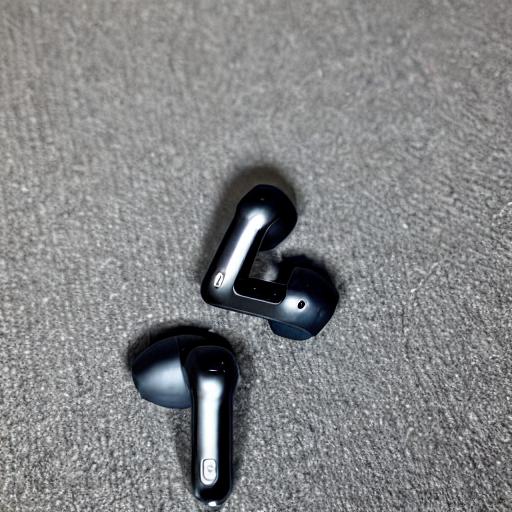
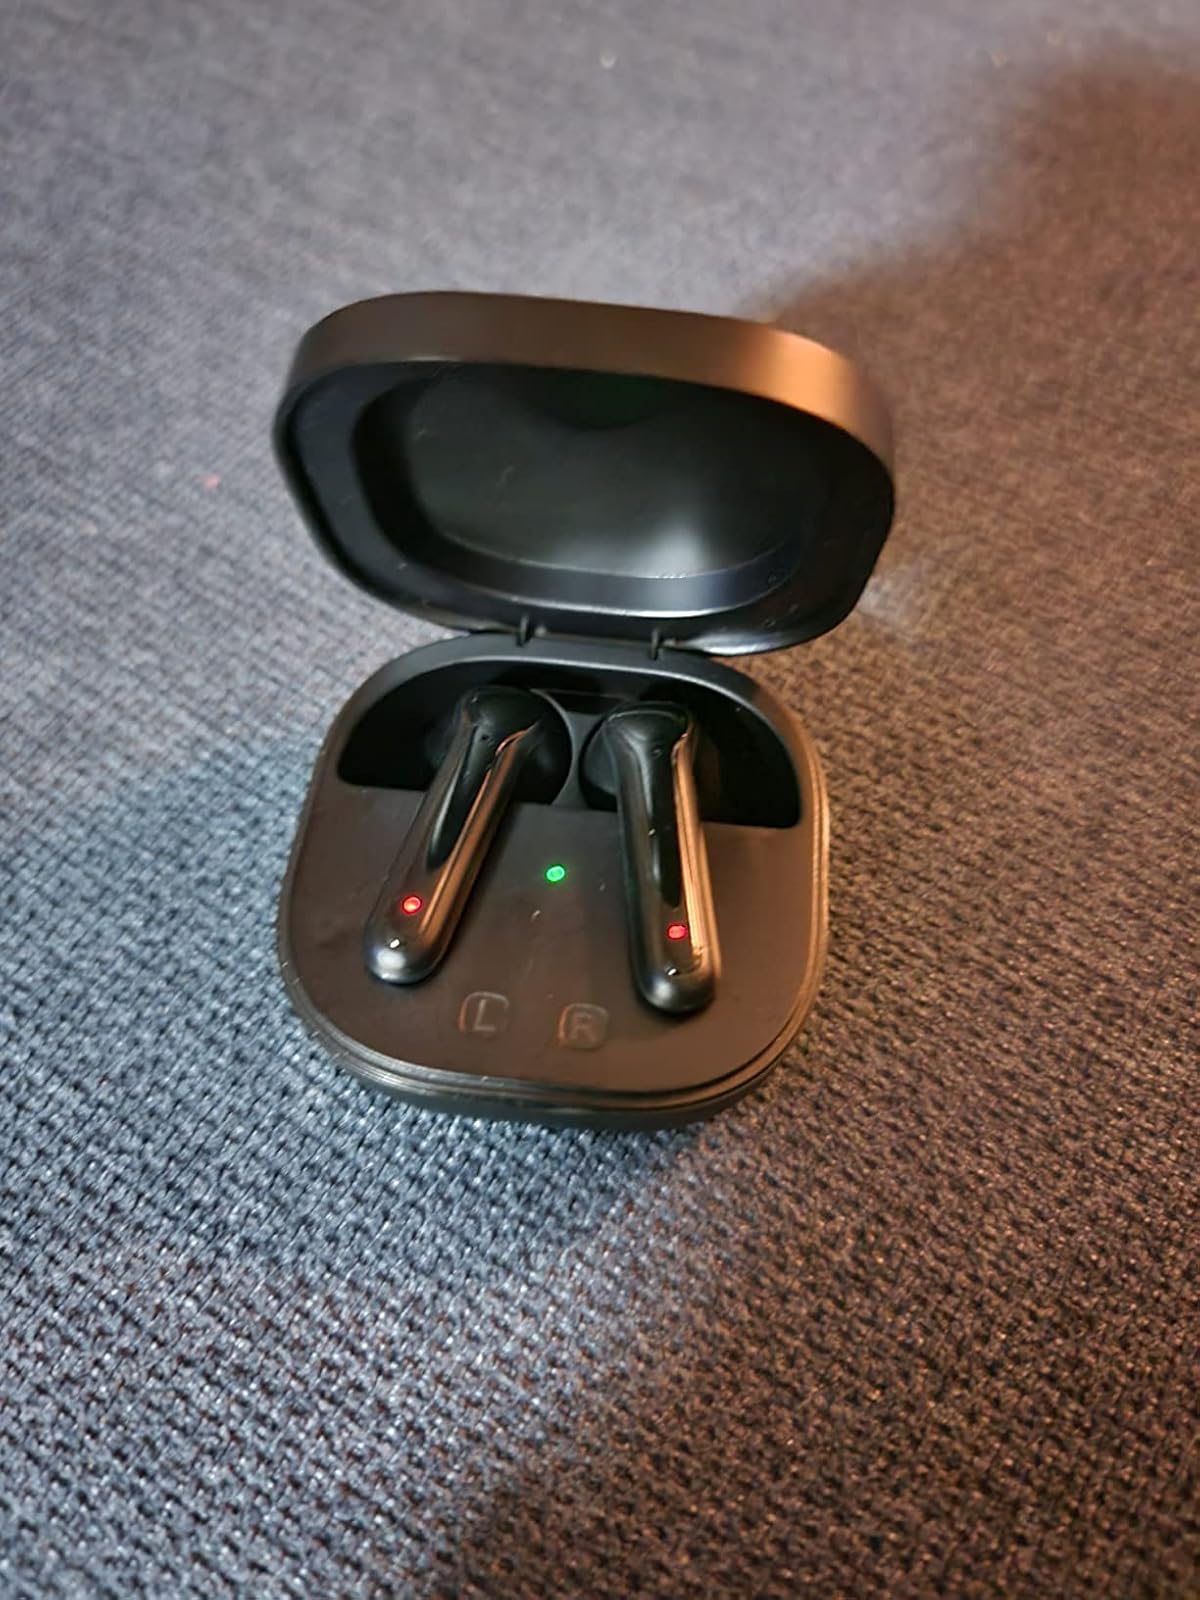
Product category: earbuds
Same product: no